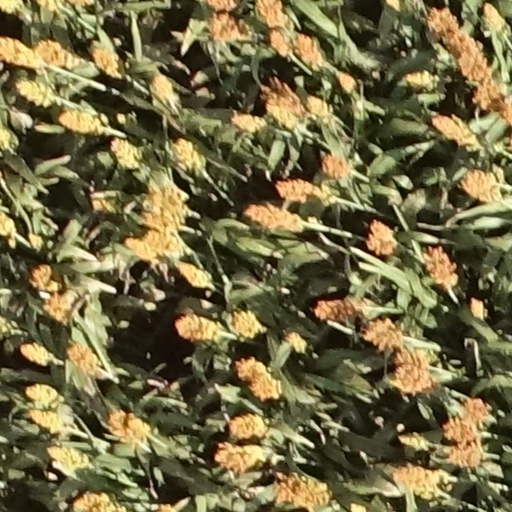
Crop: sorghum